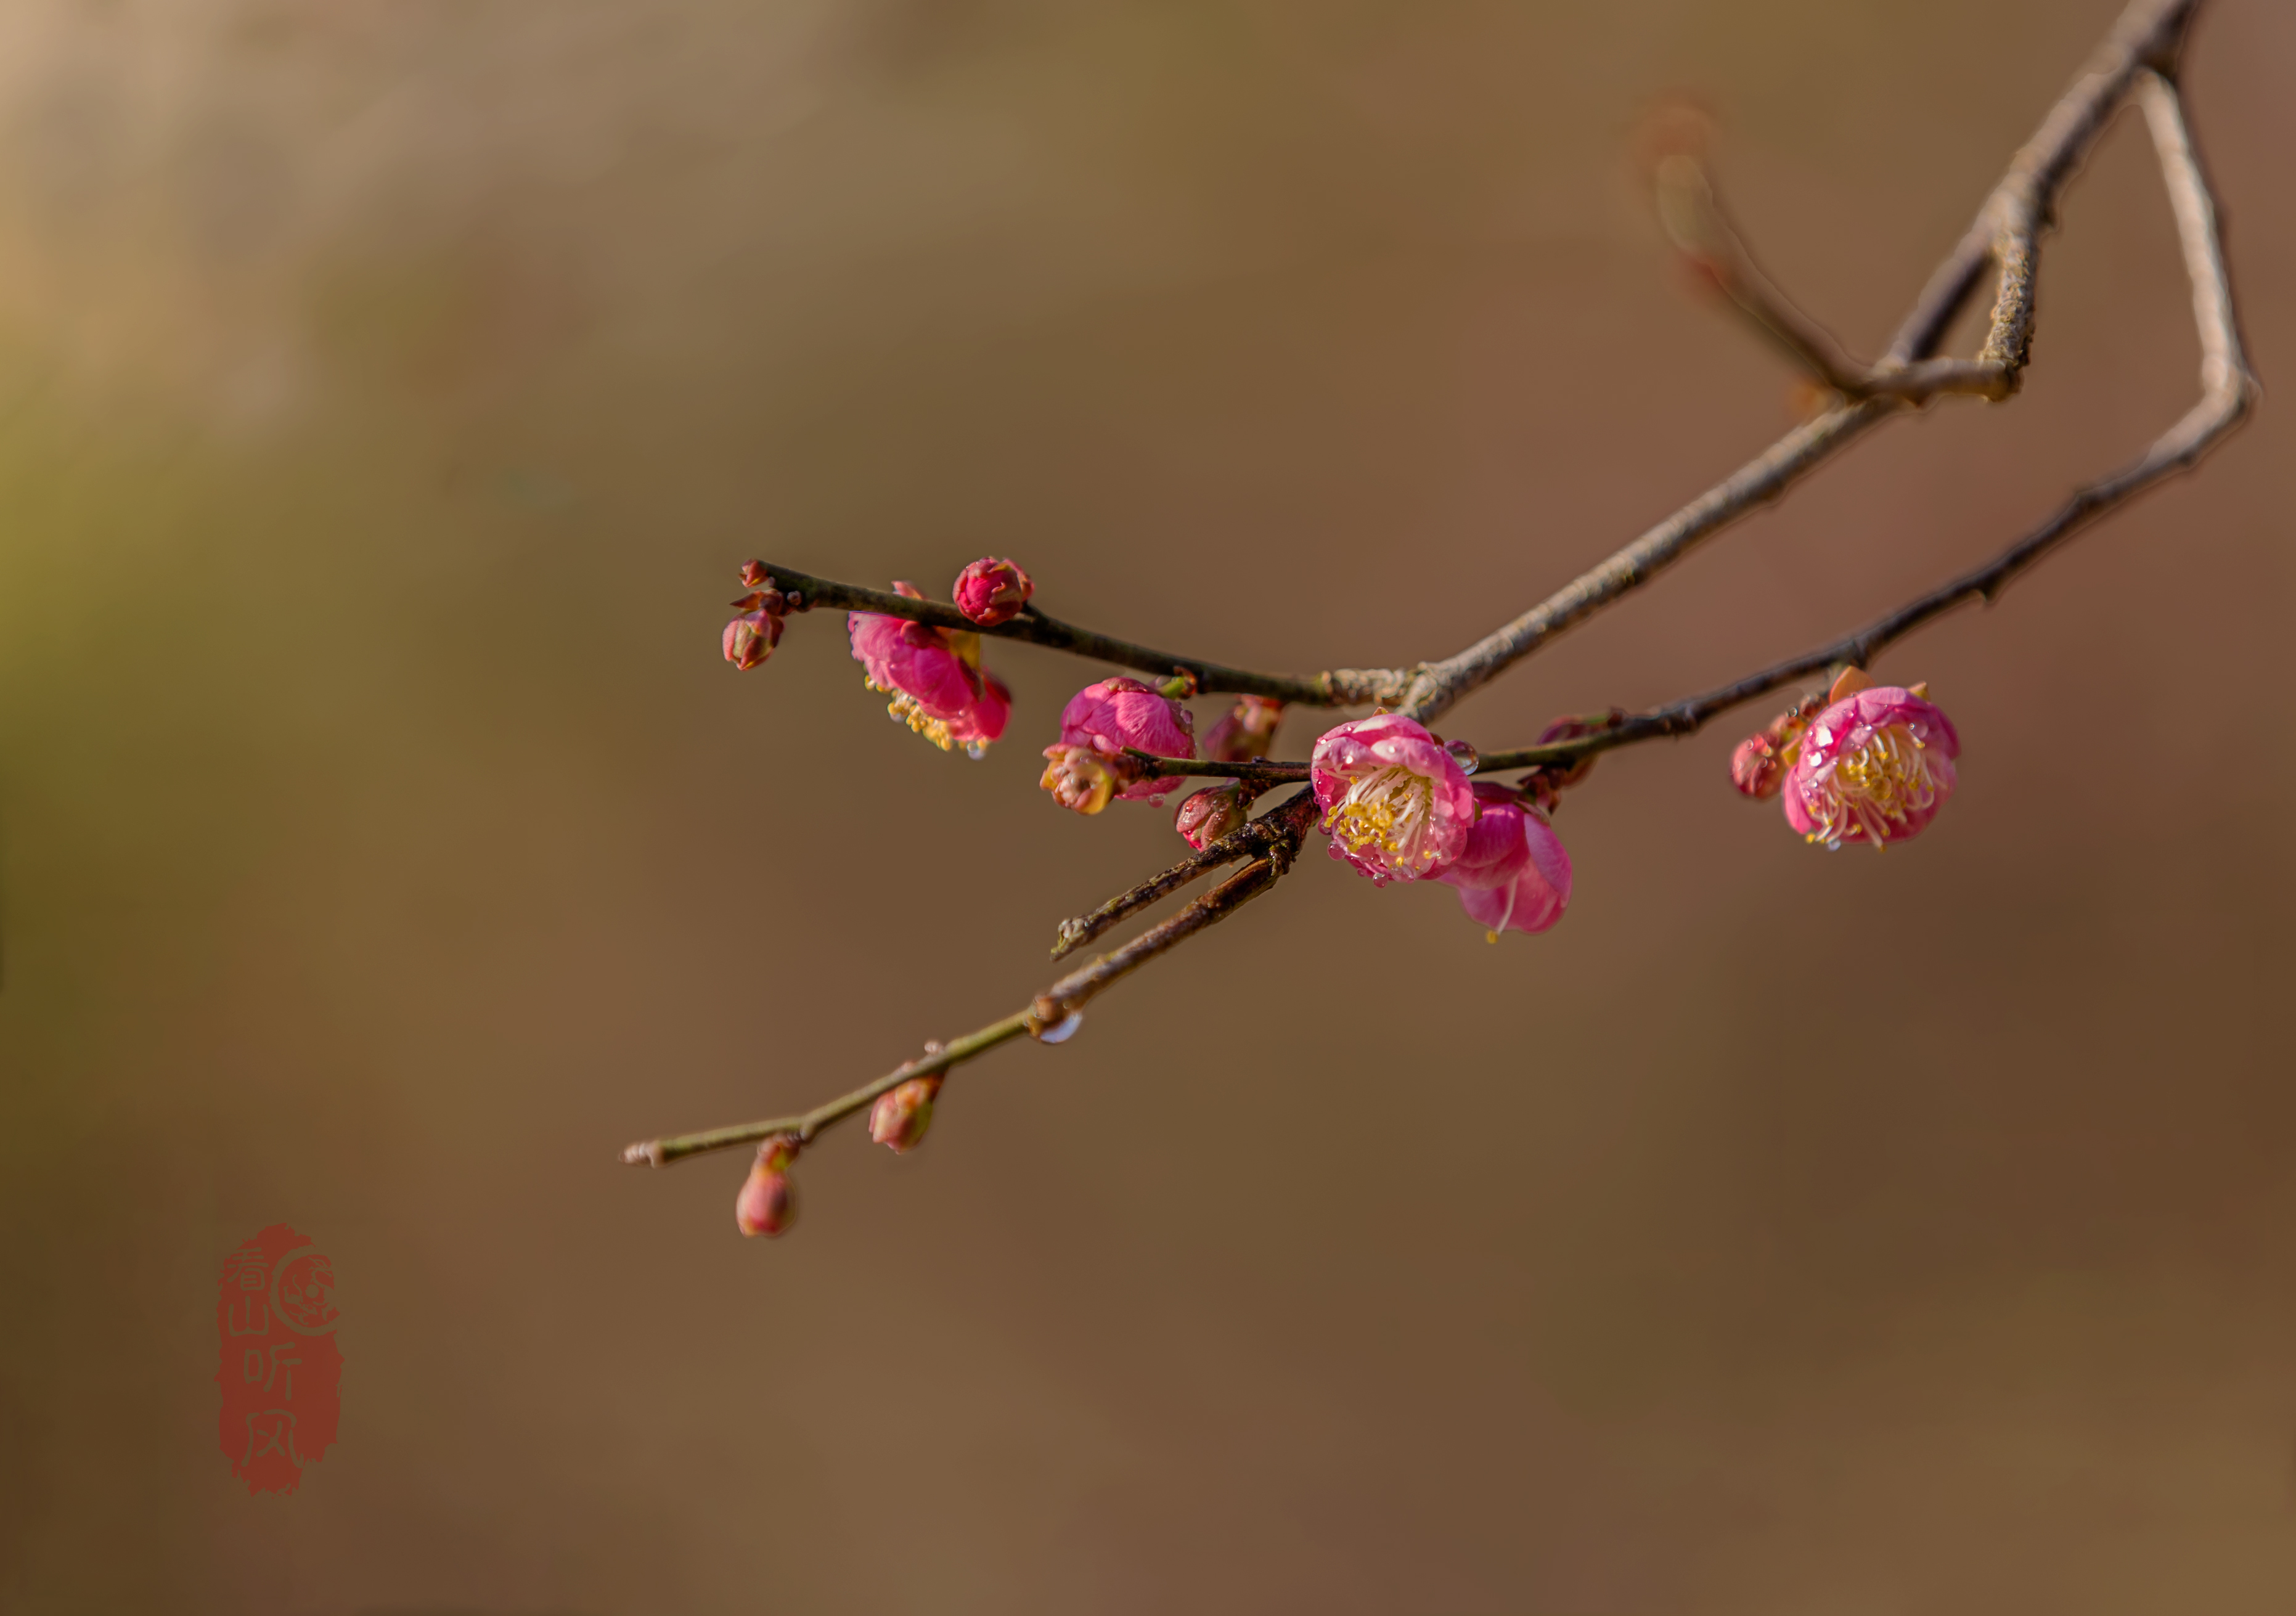
plum, blossom, flower, plant, petal, twig, terrestrial plant, natural landscape, flowering plant, Pedicel, wire fencing, macro photography, barbed wire, magenta, wire, plant stem, bud, wildflower, tree, art